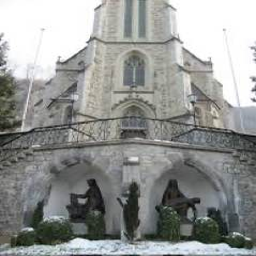
Kathedrale St. Florin